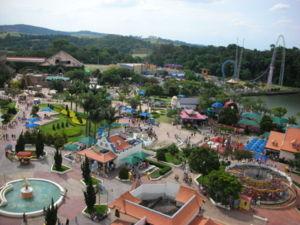
Hopi Hari est un parc d'attractions brésilien situé à 72 km de São Paulo, tout près de la ville de Campinas.